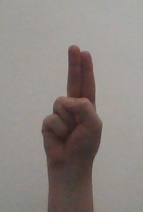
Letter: taa